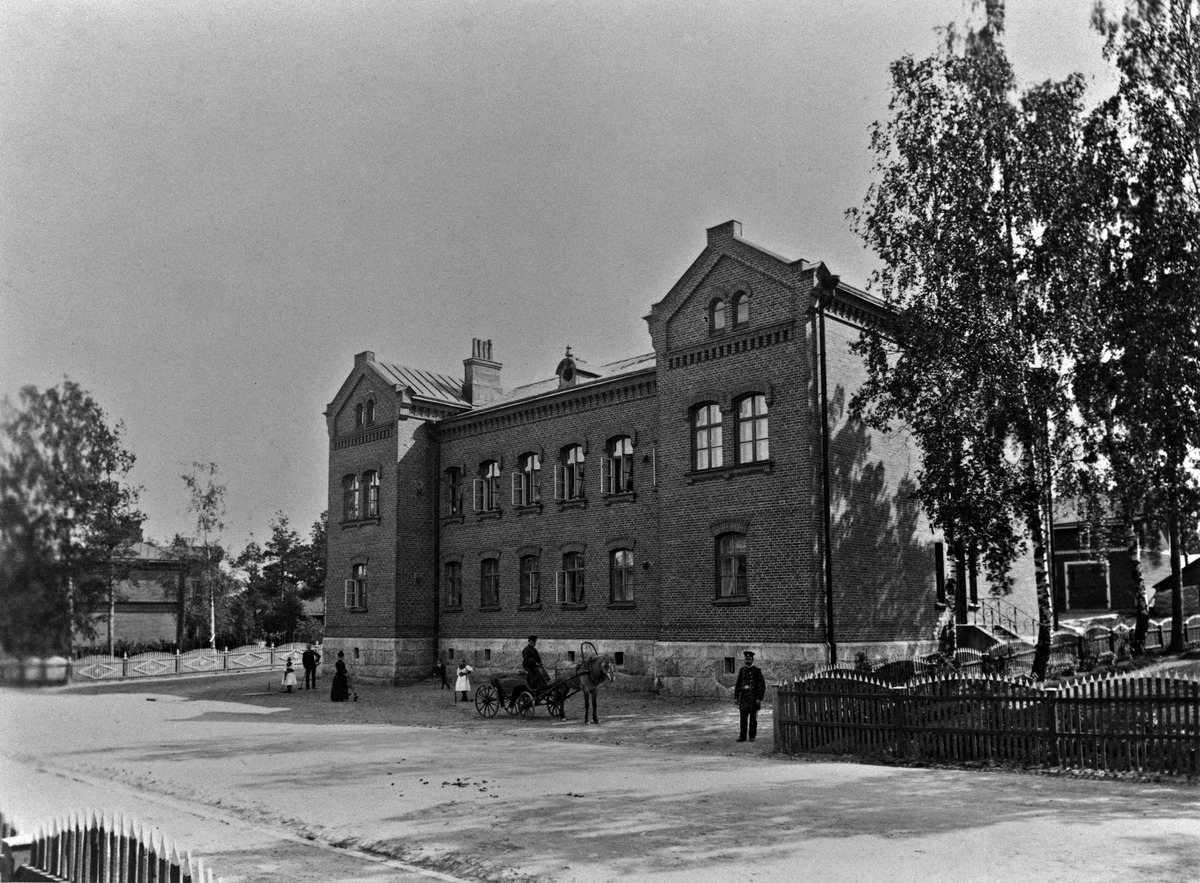
Helsingin Keskusvankila, Ristikkotie 6 (Ristikkokatu 8), rakennus valmistui 1881
sisällön kuvaus: Helsingin Keskusvankila, Ristikkotie 6 (Ristikkokatu 8), rakennus valmistui 1881.  Vankilan nimi v:sta 2001 on Helsingin vankila (myös Sörnäisten vankila). mustavalkoinen
Kuvaaja: Ståhlberg, Karl Emil, valokuvaaja
Ajankohta: kuvausaika 1890 n.
Paikka: Suomi, Uusimaa, Helsinki, Hermanni Helsinki, Ristikkokatu 8
Aiheet: Helsingin Keskusvankila, rangaistuslaitokset, vankilat, tiilirakennukset, kivijalat, pihat, aidat, hevonen, rattaat, ajurit, länget, naisten puvut, lasten vaatteet, tytöt, univormut